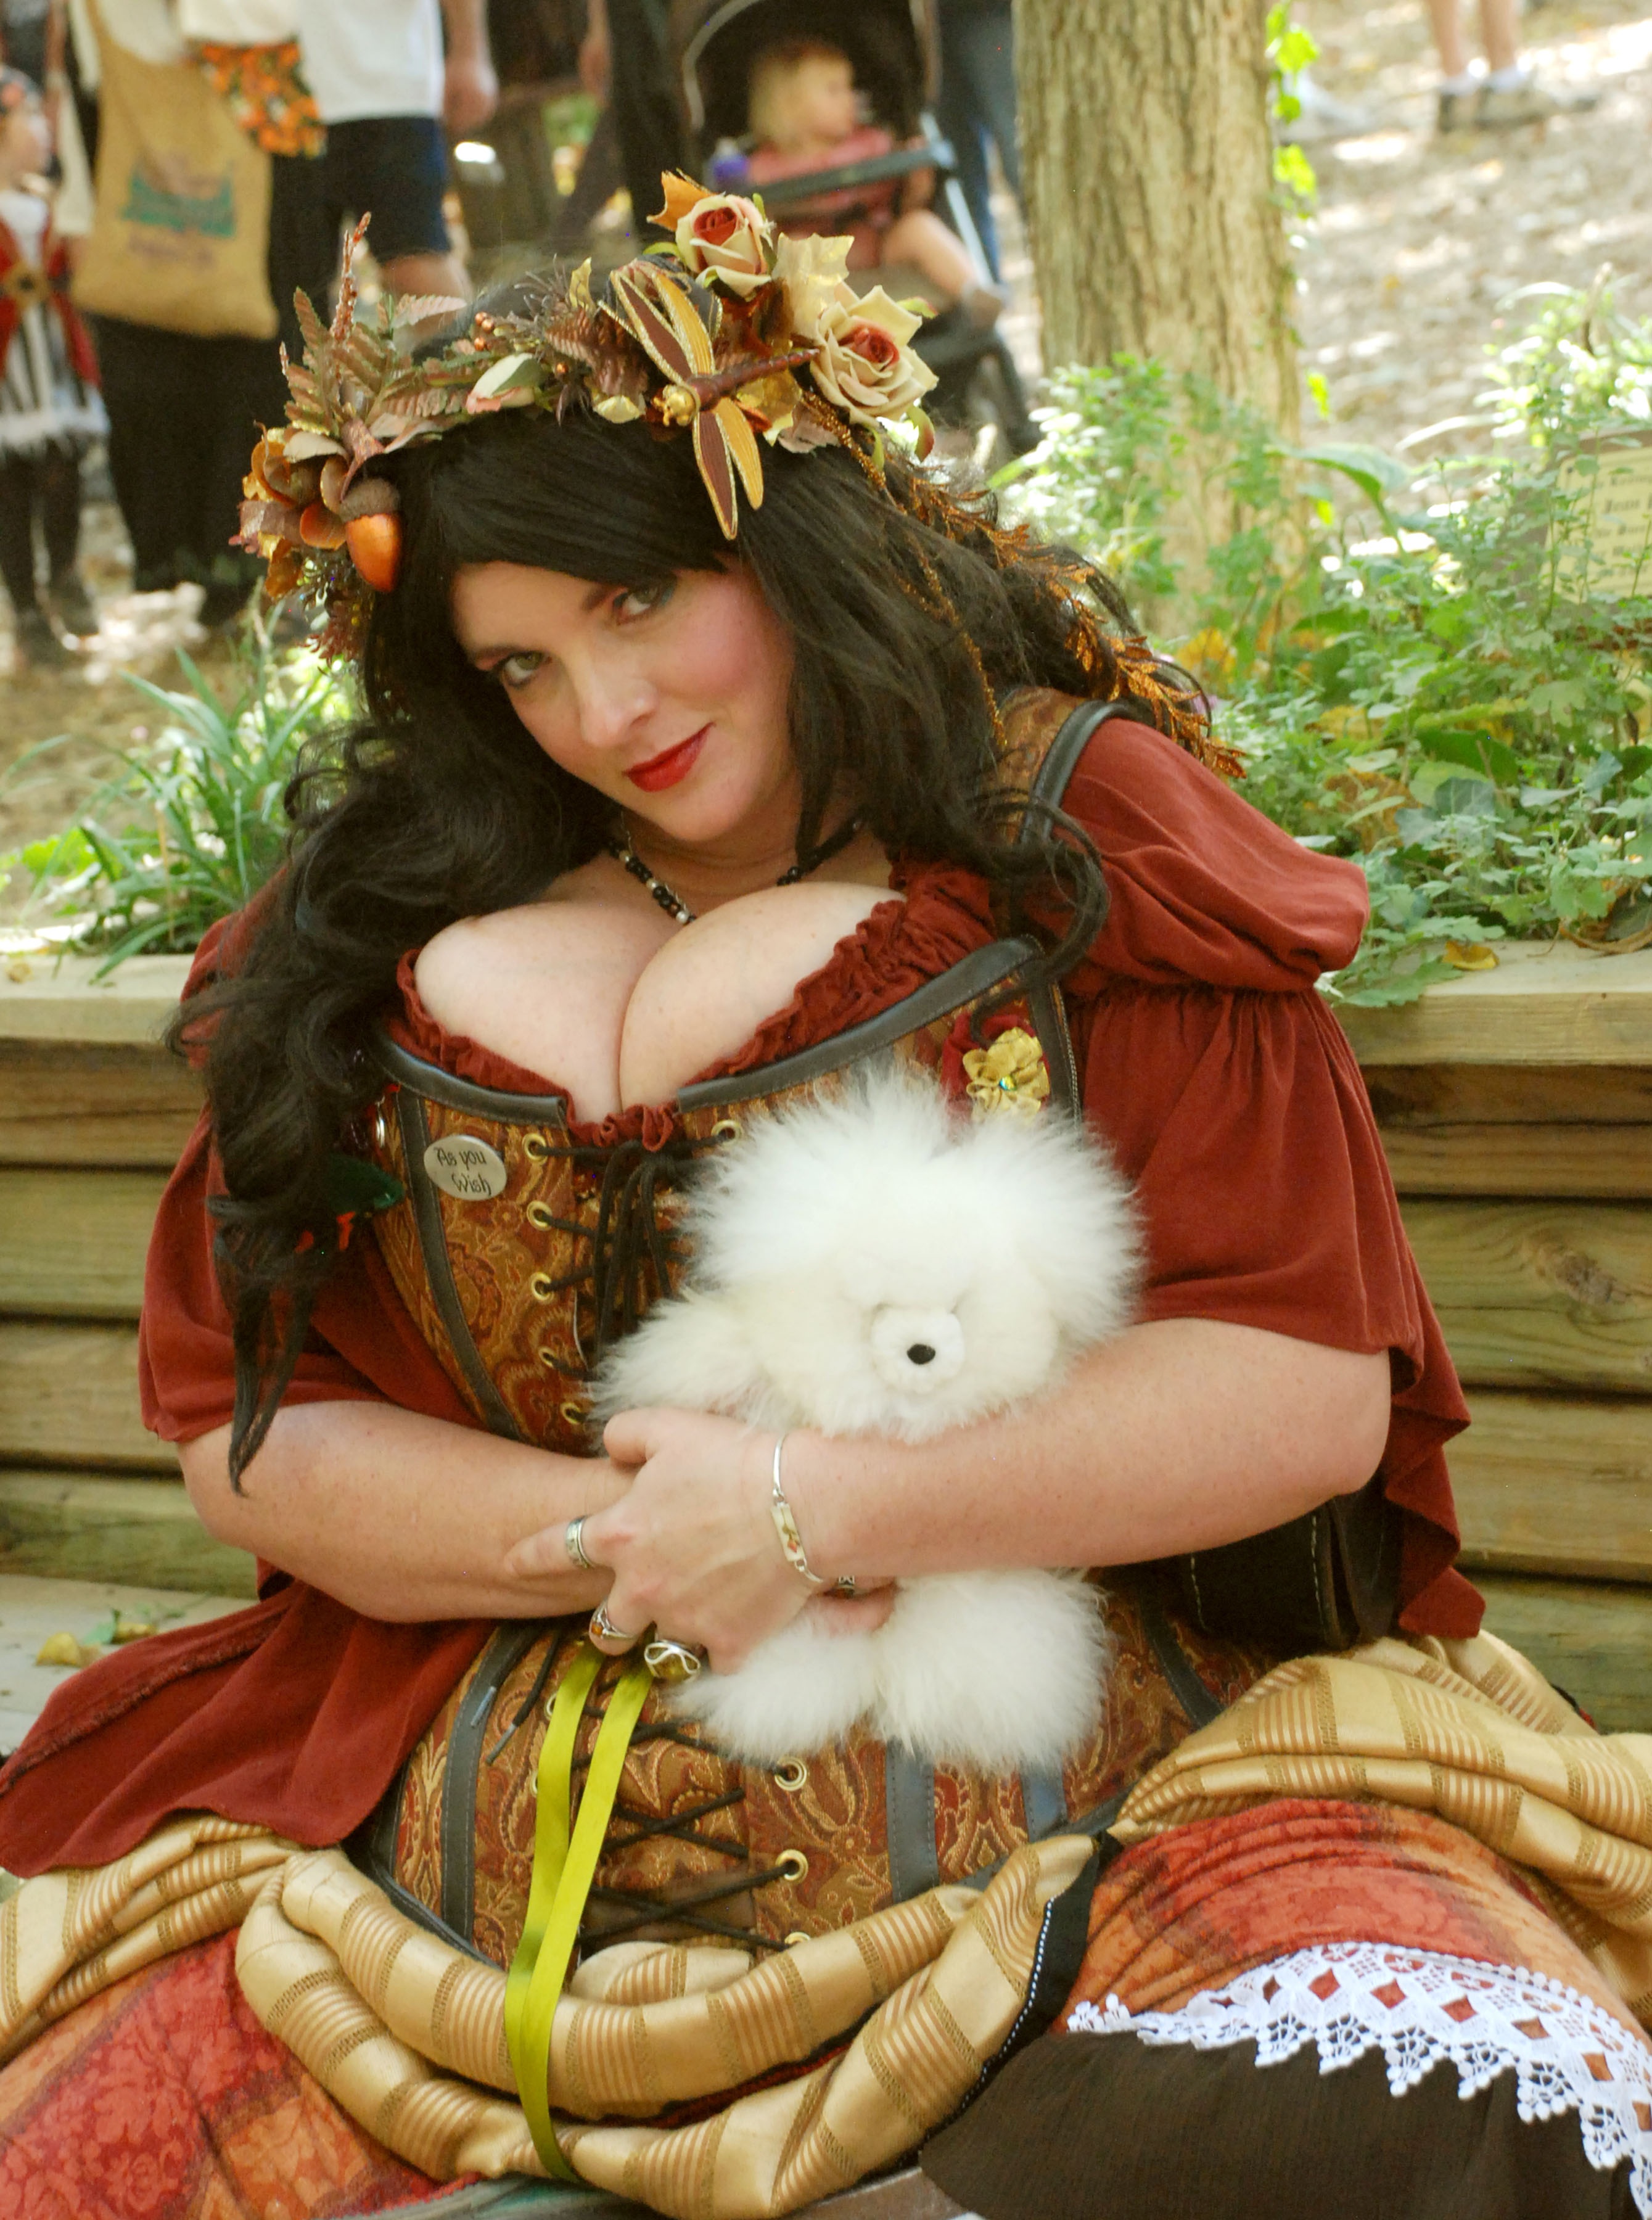
woman, hair, female, carnival, clothing, christmas, toy, doll, medieval, dress, beauty, sexy, history, renaissance, costume, fictional character, racy